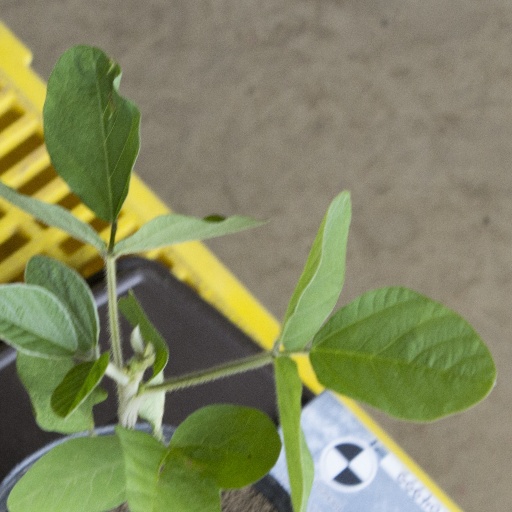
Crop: soybean